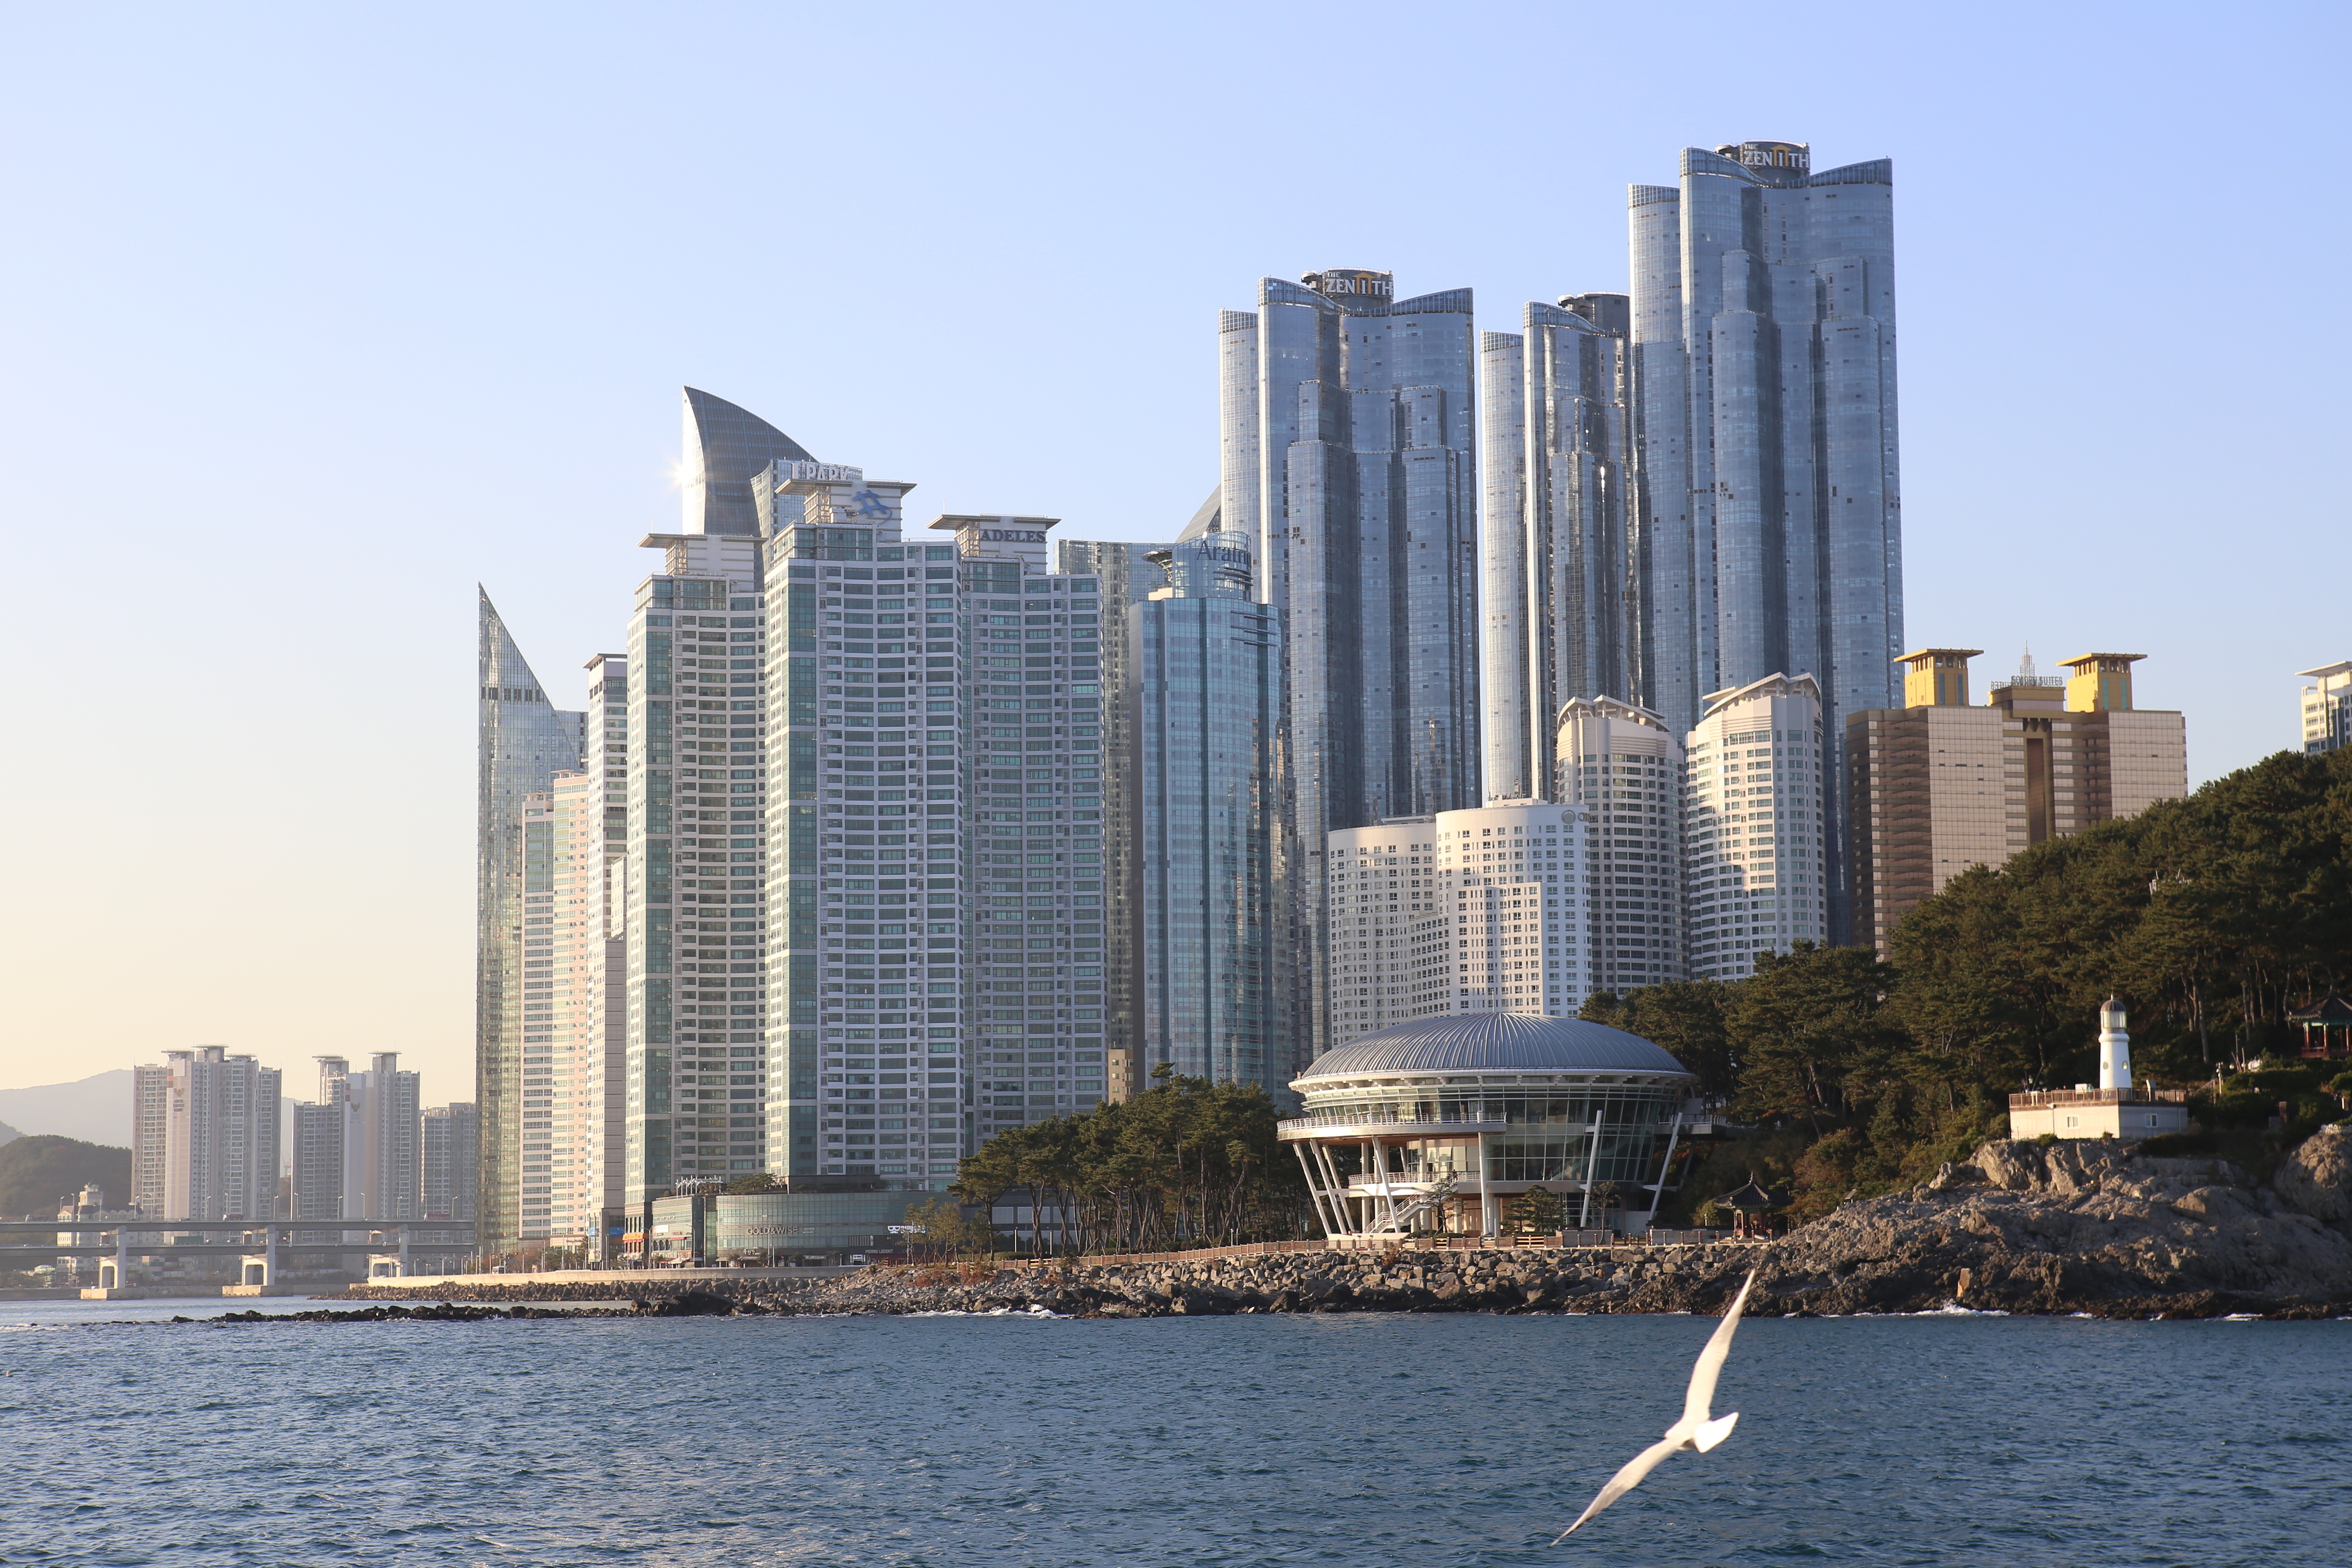
sea, horizon, dock, architecture, skyline, building, city, skyscraper, seagull, cityscape, downtown, tower, gull, landmark, tower block, korea, busan, metropolis, common gull, haeundae beach, urban area, high rise buildings, human settlement, pusan, nuri flooring, larus canus, piff, centum, haeundae